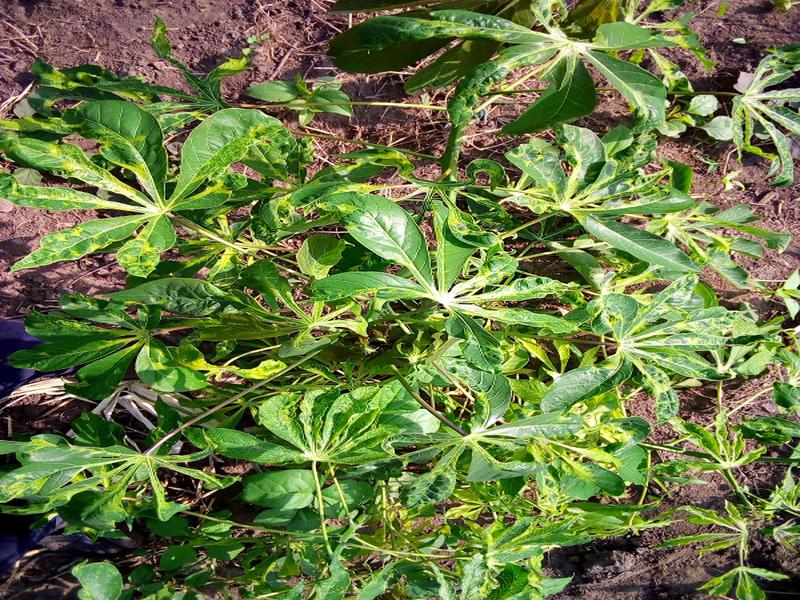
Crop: cassava
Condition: mosaic_disease